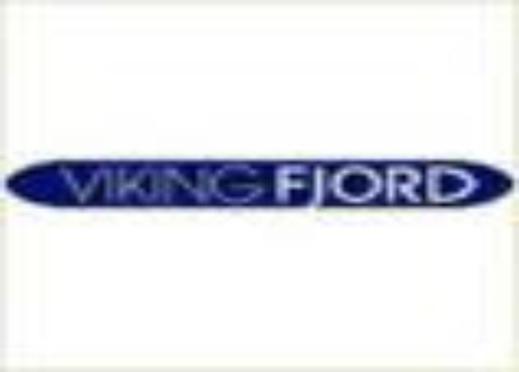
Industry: Food